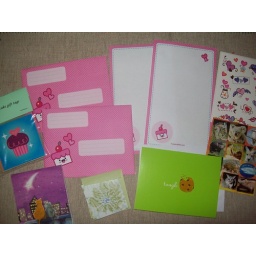
Paper goods that I have added in the shoe box of joy.